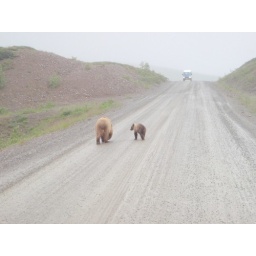
Brown bear with cub in Denali NP, on the road!